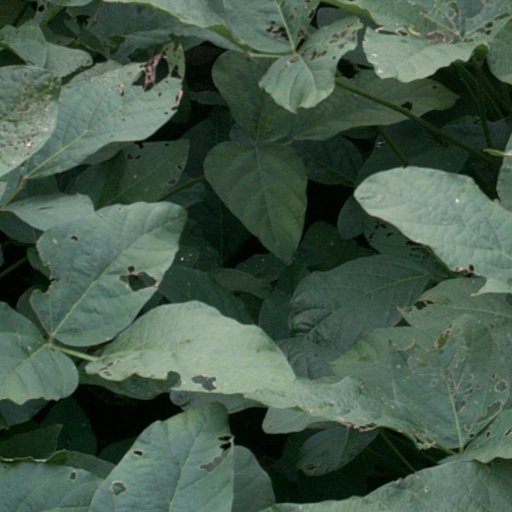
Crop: soybean